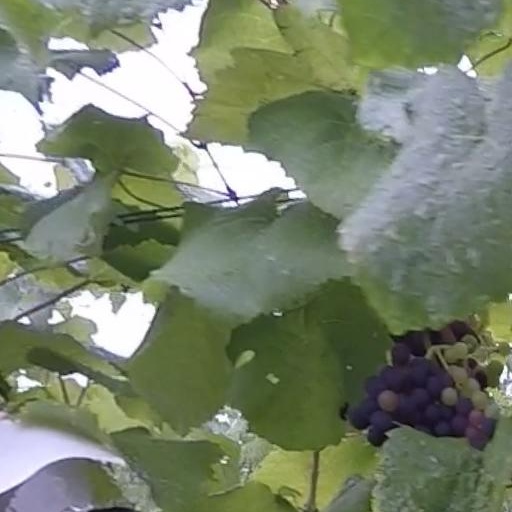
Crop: grape